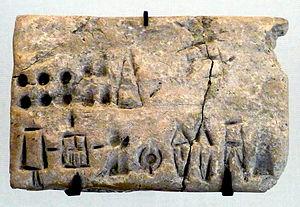
Tablette économique avec empreinte de cylindre portant des ibex, au revers écriture et signes numéraux.
Suse est une ancienne cité de l'Iran située dans le sud-ouest de ce pays, dans une plaine à environ 140 km à l'est du fleuve Tigre. Habitée dès la fin du Vᵉ millénaire av. J.‑C., elle fut durant la haute Antiquité une des principales villes de la civilisation élamite, puis aux Vᵉ – IVᵉ siècle av. J.-C. la capitale de l'Empire perse achéménide, et resta peuplée jusqu'au XVᵉ siècle de notre ère au moins. La ville iranienne de Shush qui se trouve à proximité, en a pris la suite depuis le milieu du XXᵉ siècle.